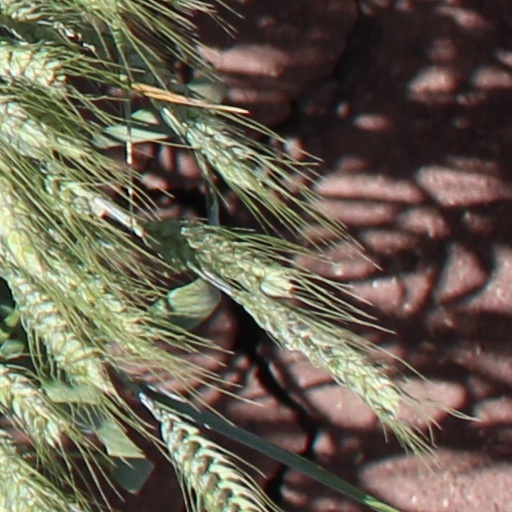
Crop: wheat